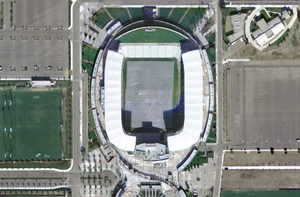
La Gold Cup 2005 est un tournoi de football qui s'est tenu aux États-Unis, du 6 juillet au 24 juillet 2005.